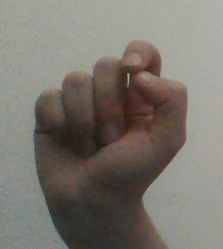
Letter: fa